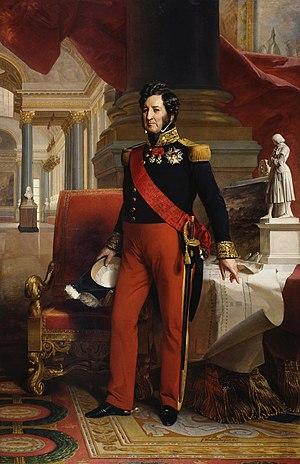
Louis-Philippe, roi de France de 1830 à 1848 (Monarchie de Juillet)